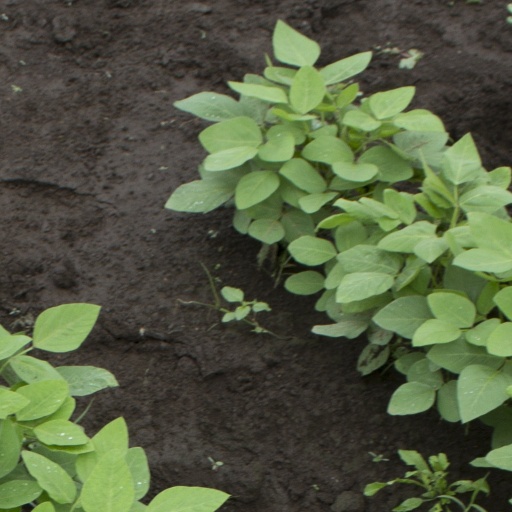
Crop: soybean